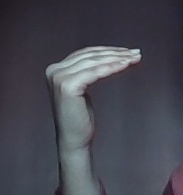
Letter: haa